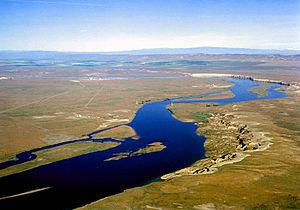
Cette liste recense les monuments nationaux américains.